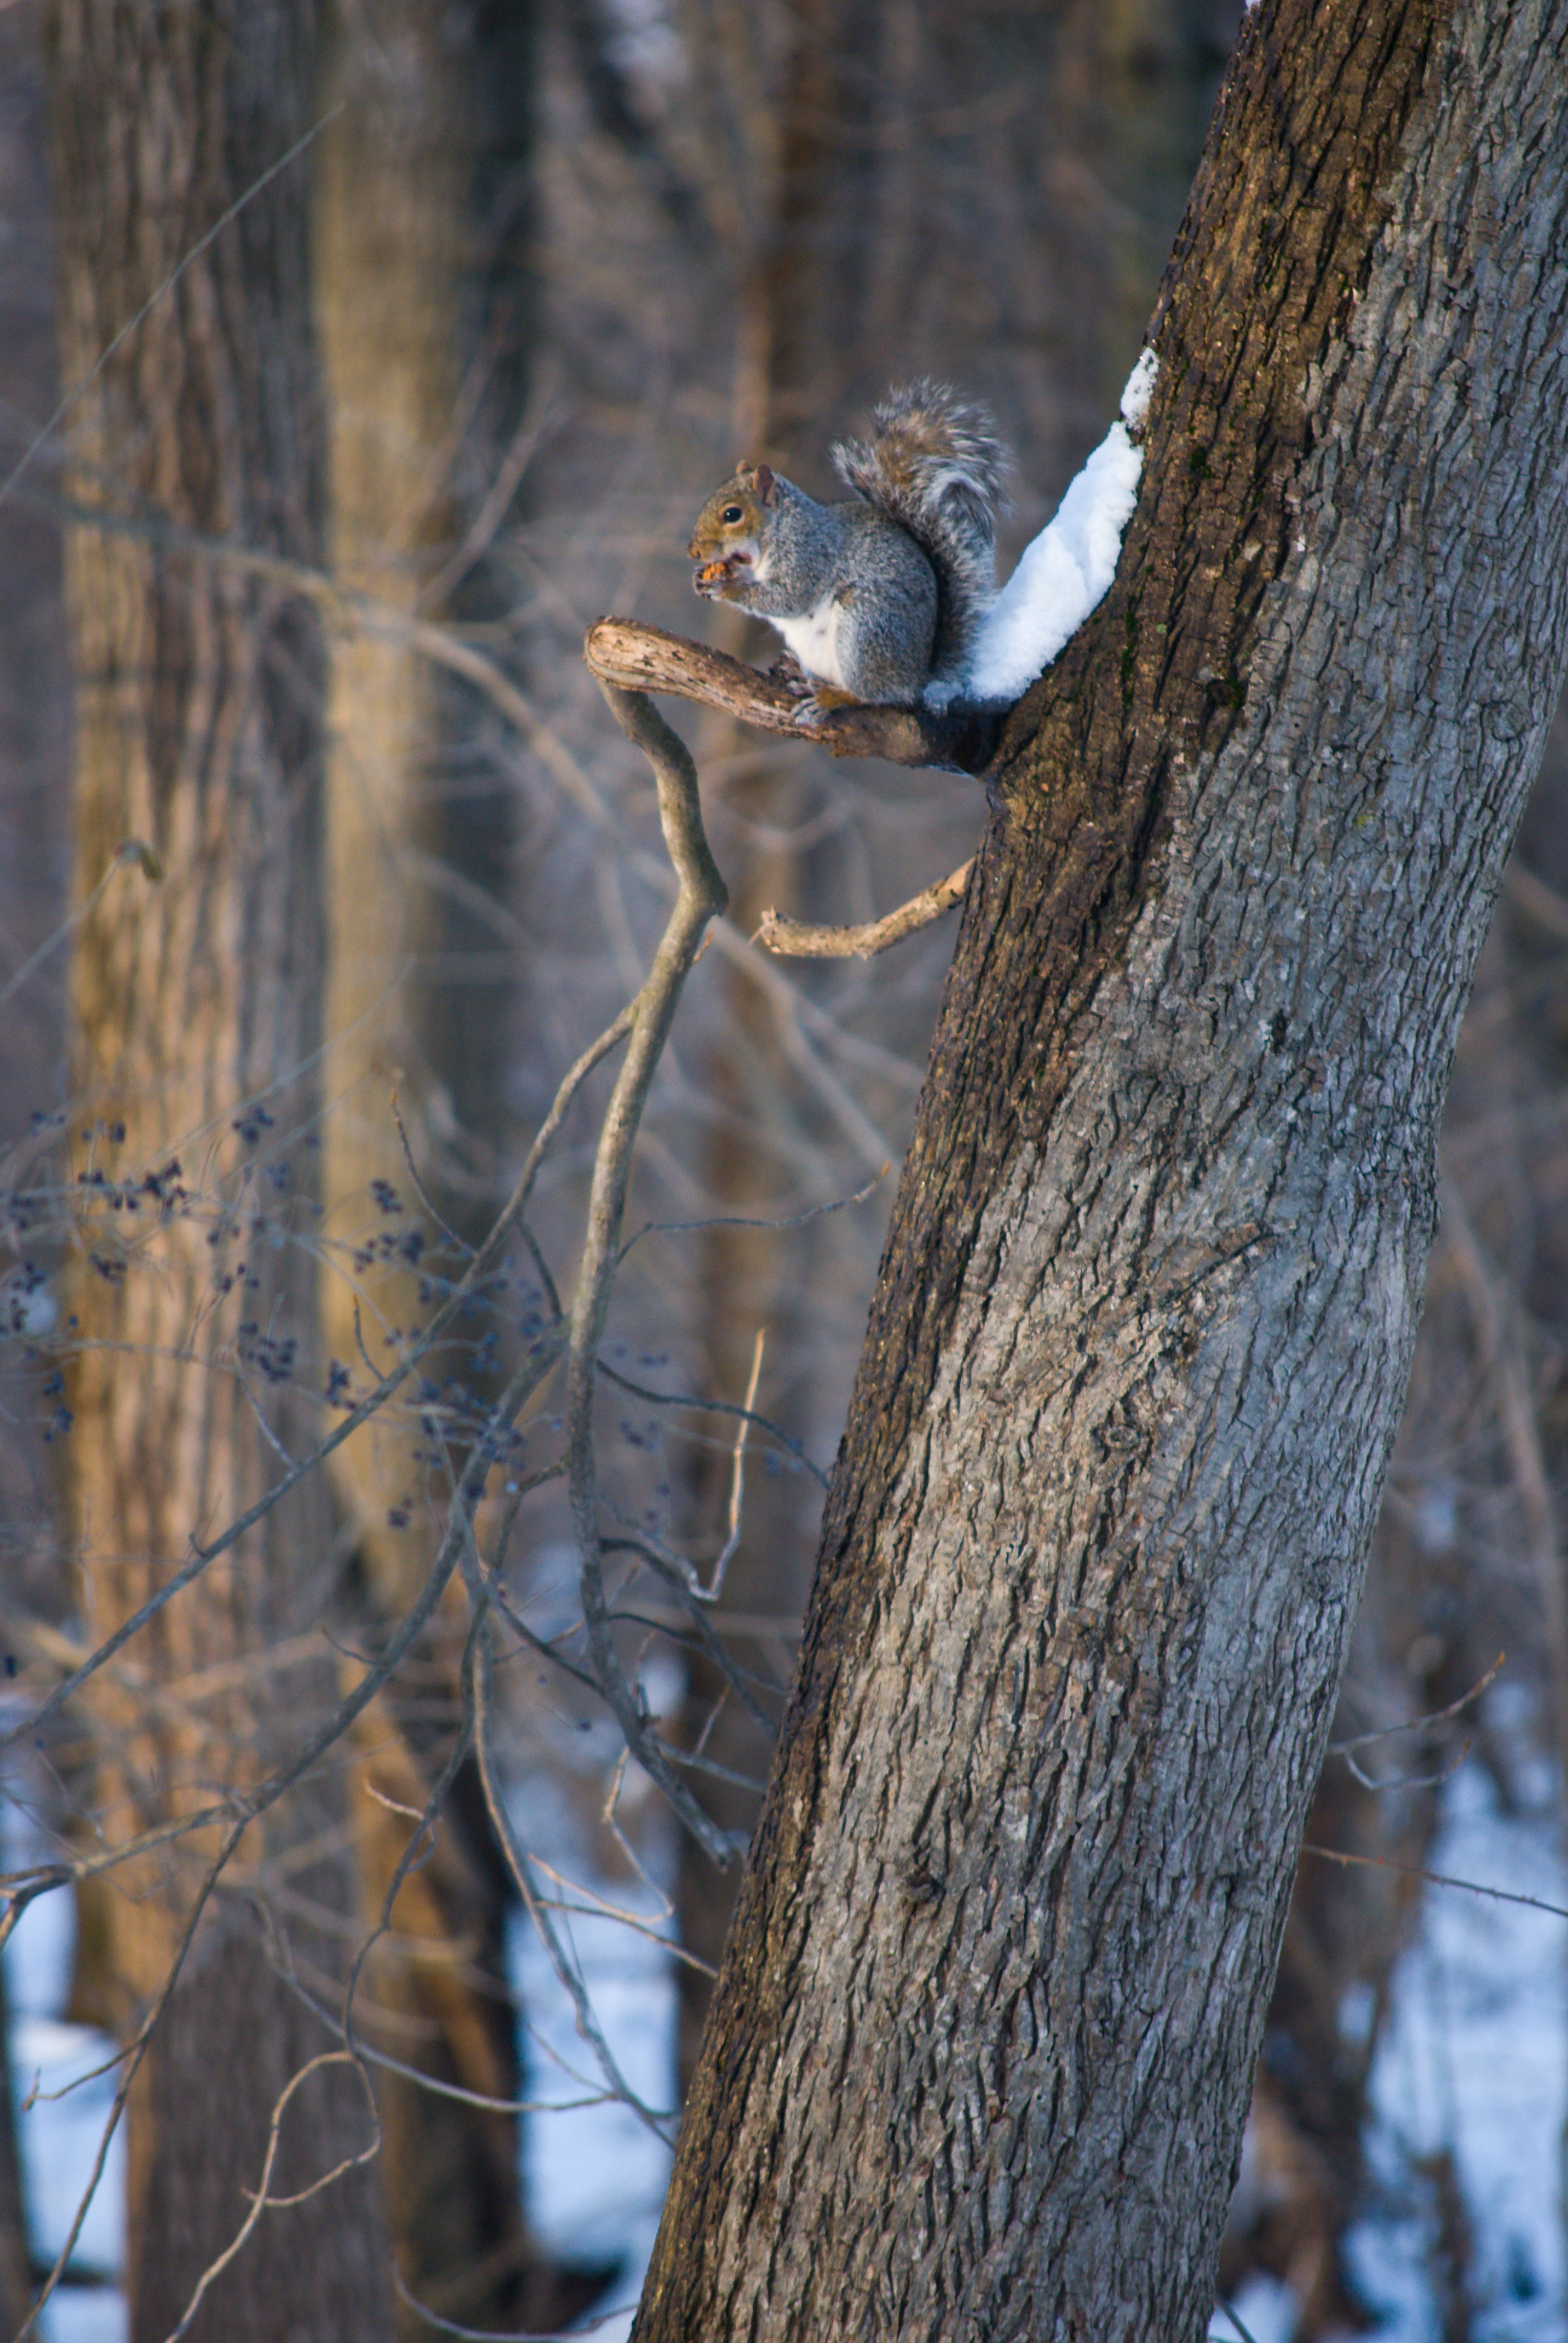
tree, nature, forest, branch, snow, winter, bird, animal, cute, wildlife, gray, squirrel, rodent, season, fauna, woods, eating, grey, vertebrate, perching bird